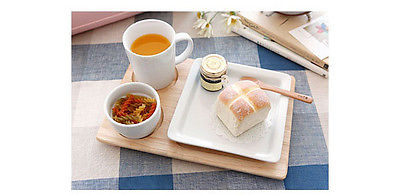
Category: mug